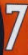
Number: 7